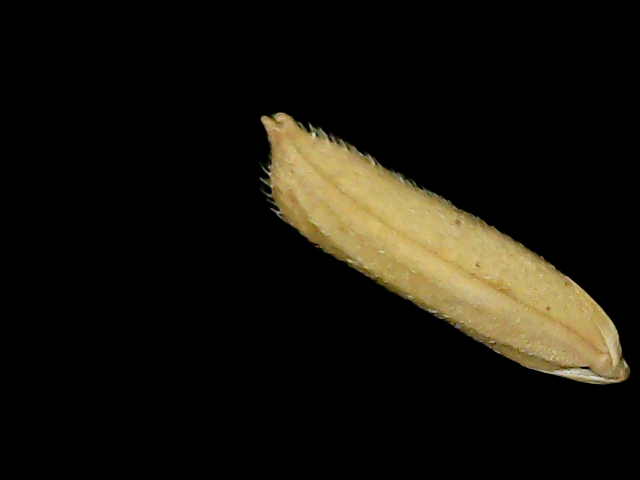
Rice variety: Binadhan14